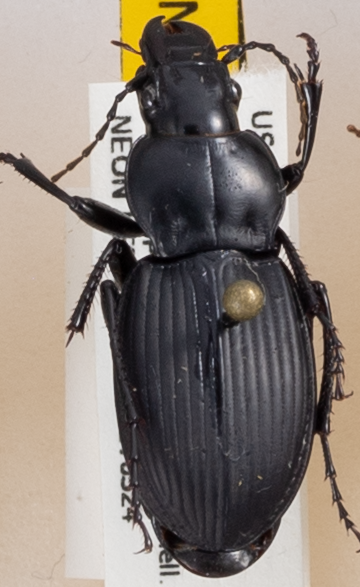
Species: Cyclotrachelus sodalis
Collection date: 2017-05-24
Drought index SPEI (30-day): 0.95
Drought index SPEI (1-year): -0.82
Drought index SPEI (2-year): -0.114